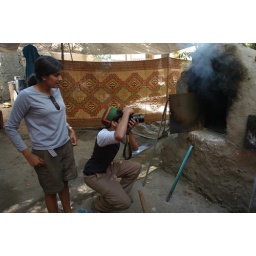
The ONLY woodburning pizza oven in Ladakh.